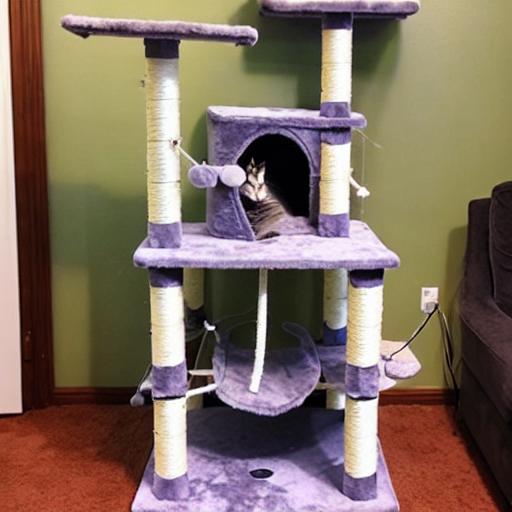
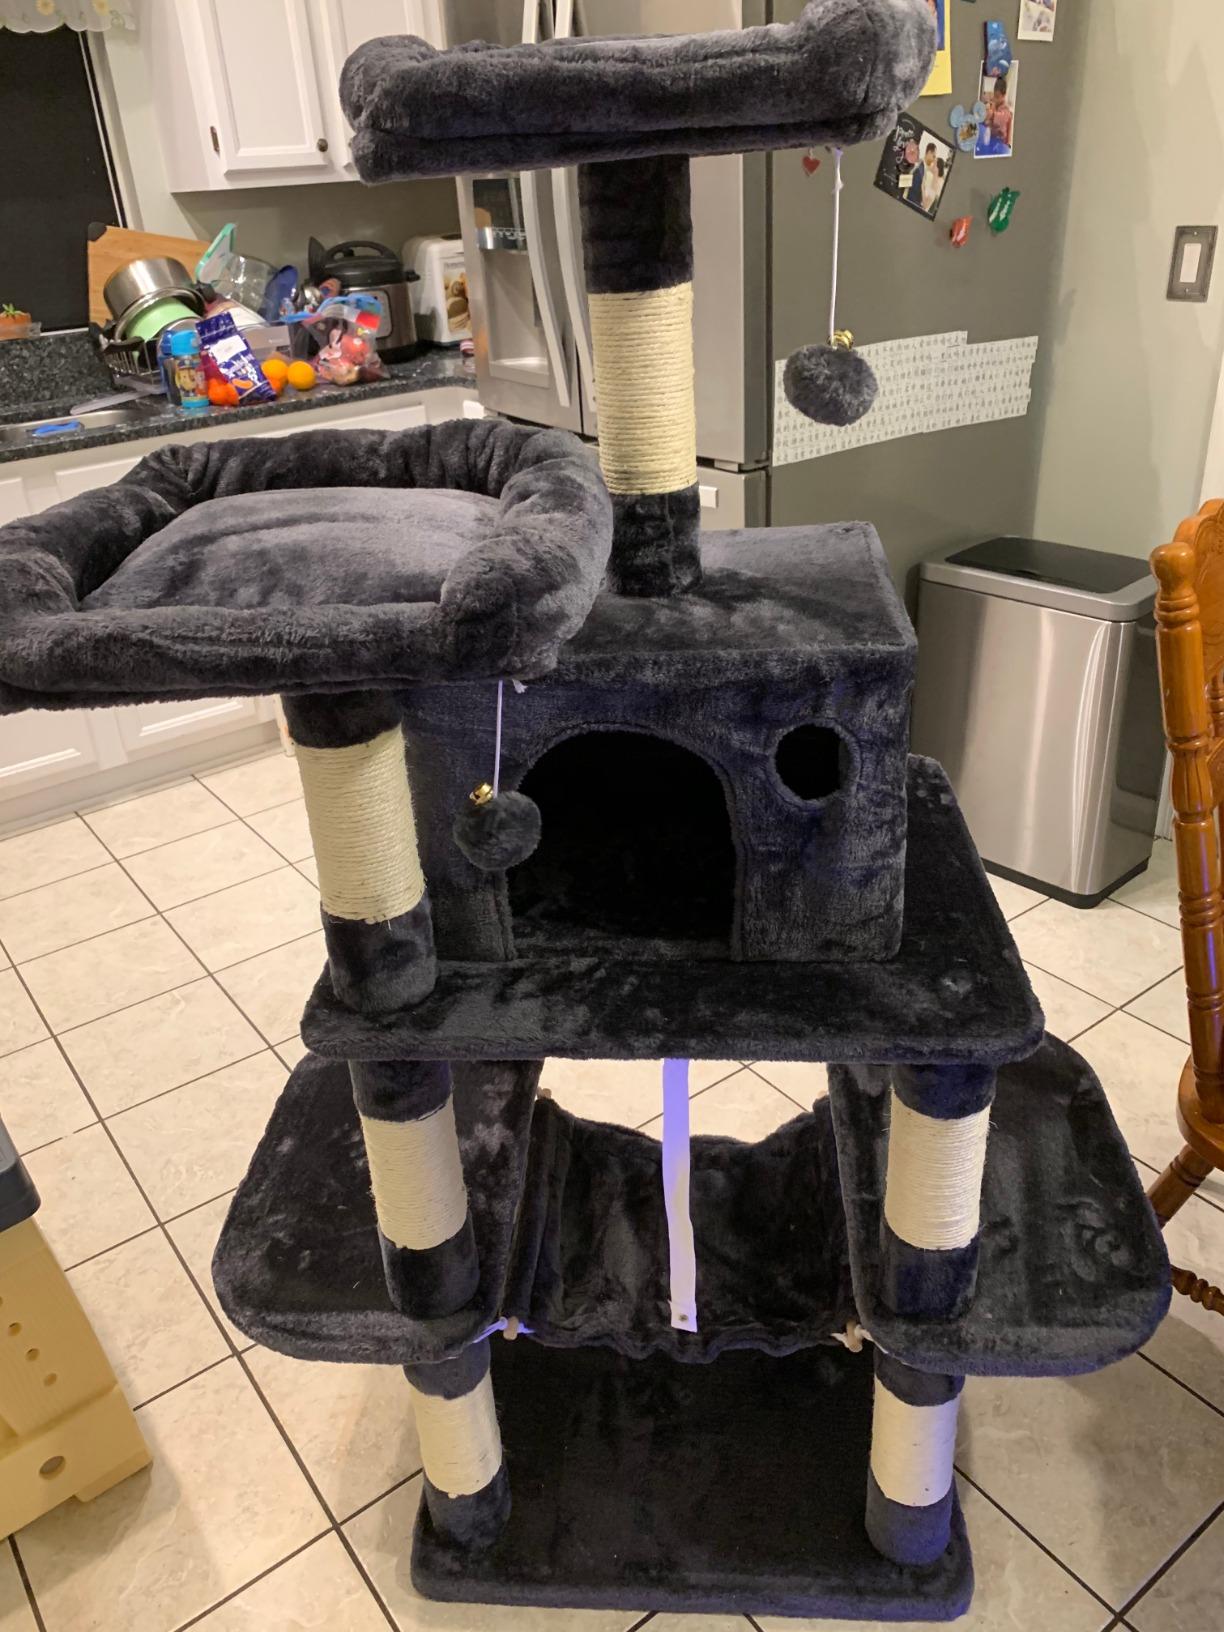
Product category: items_cat tree
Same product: no